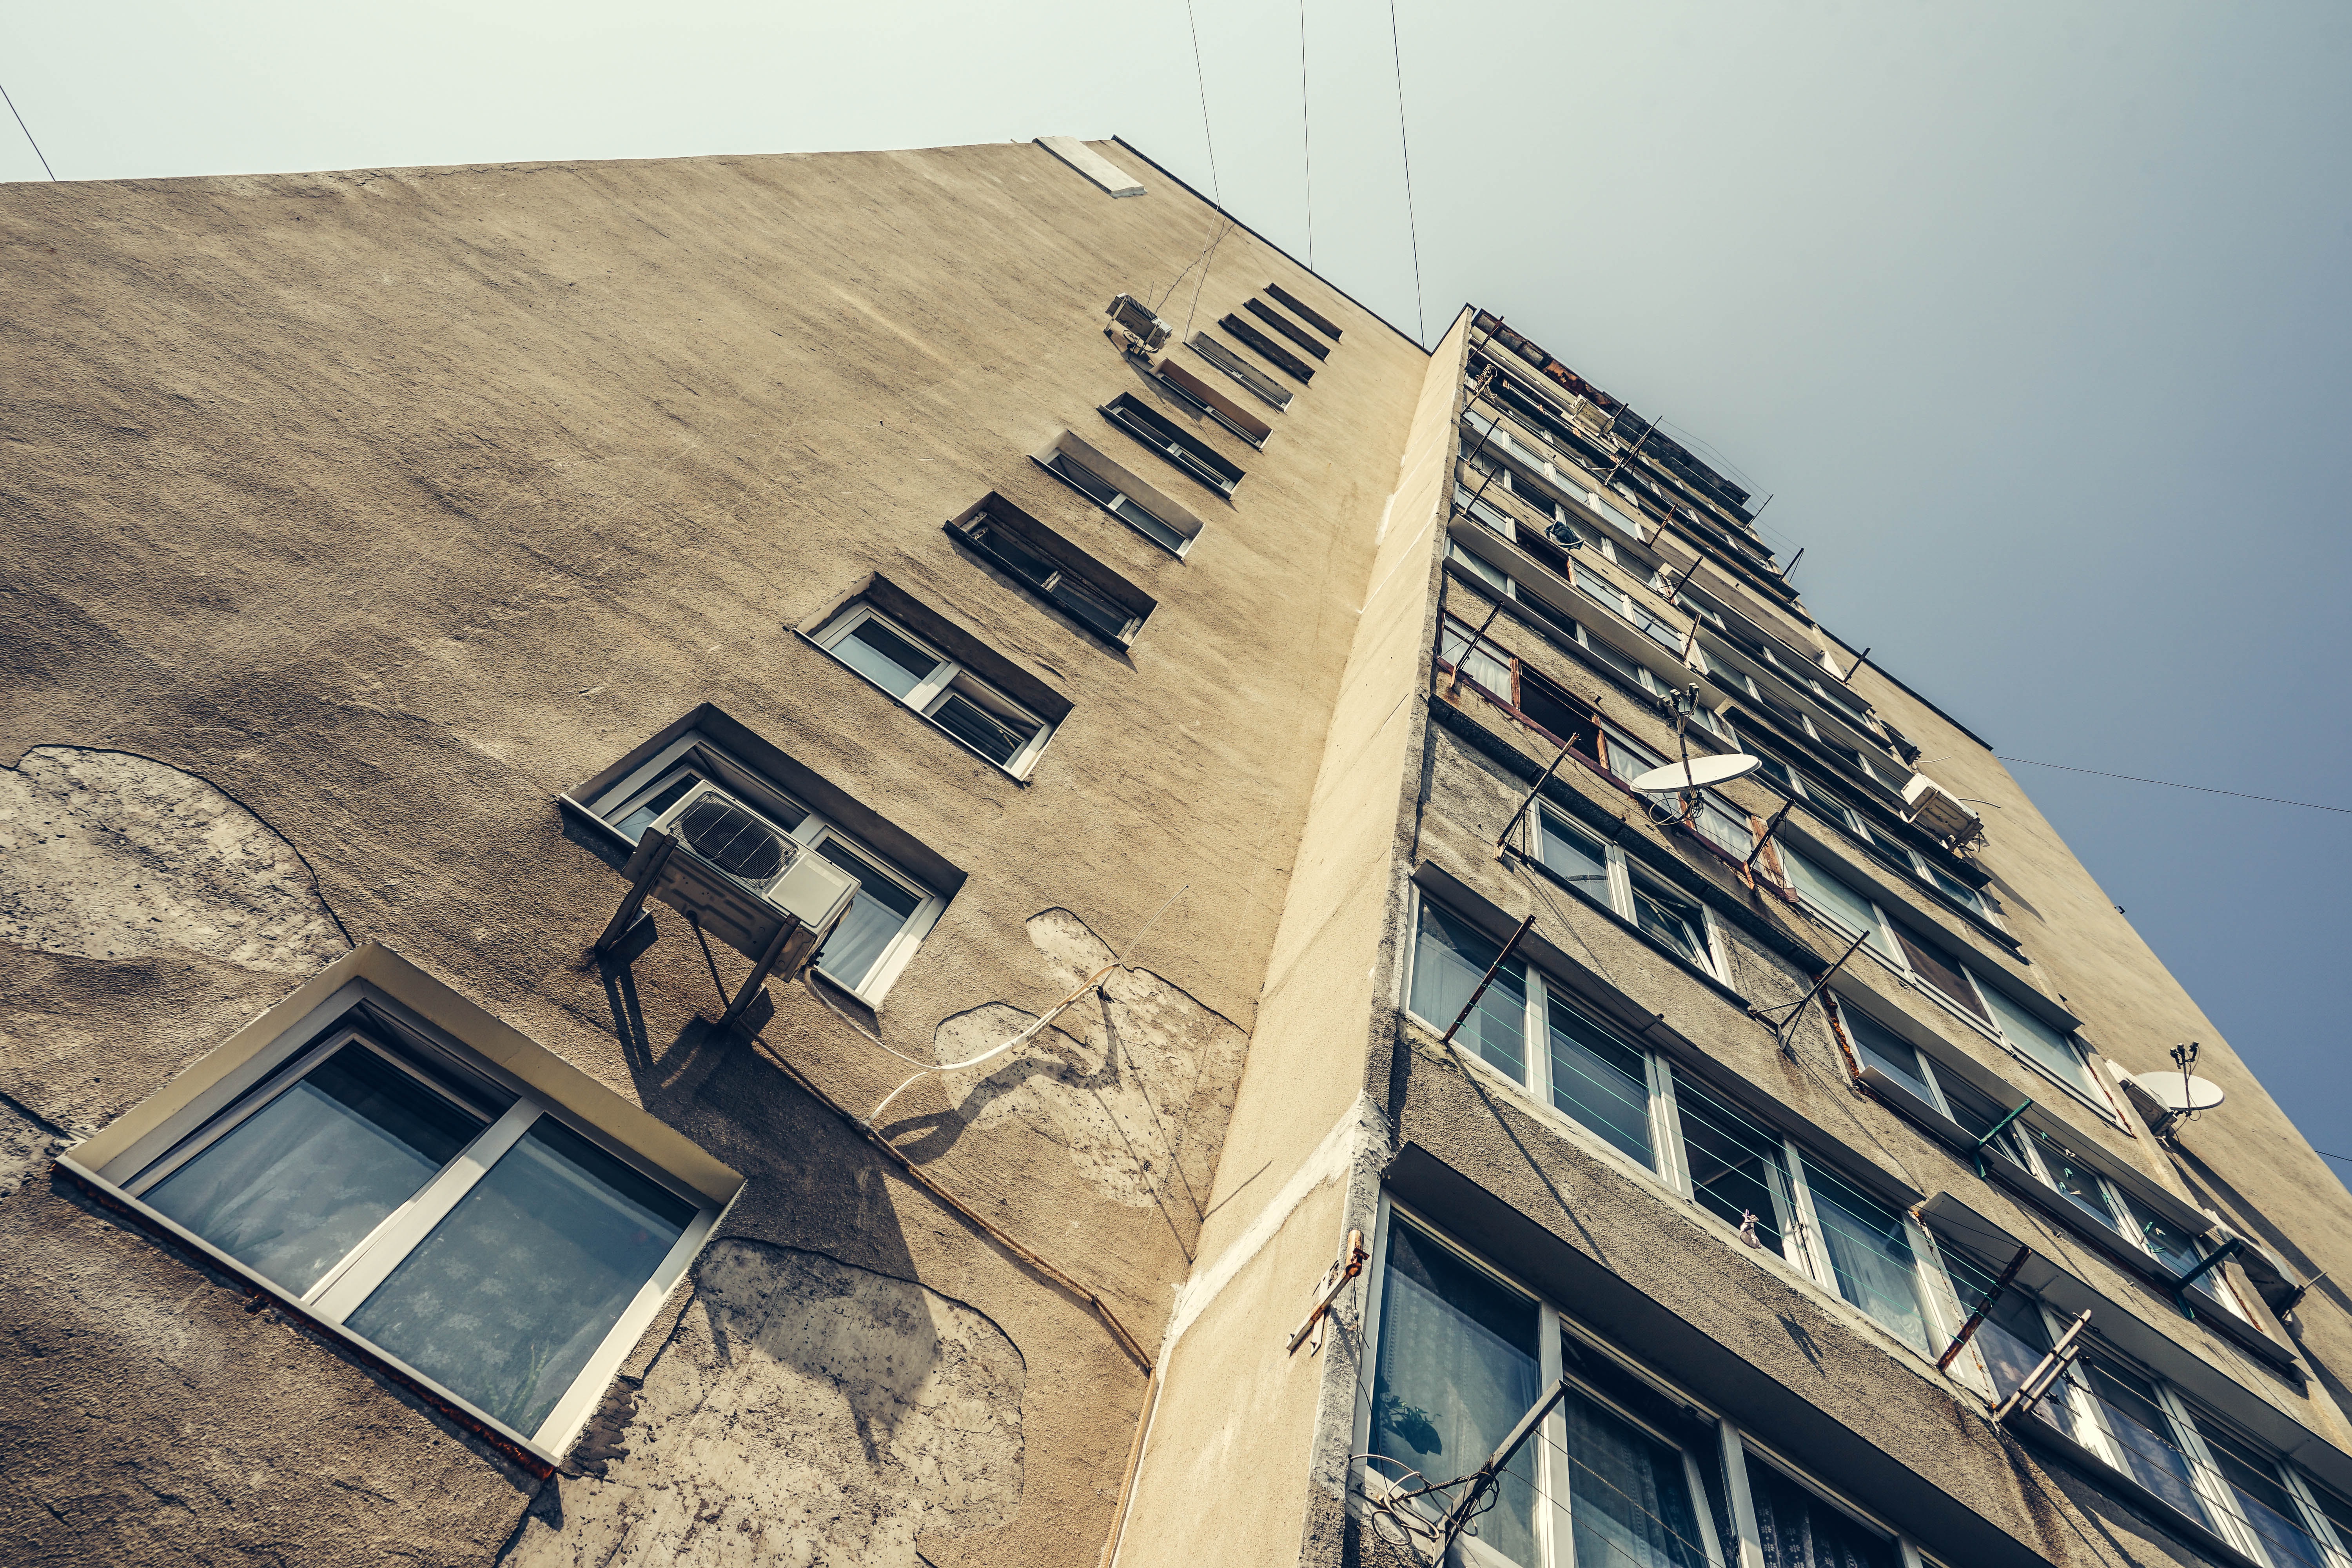
architecture, wood, house, roof, skyscraper, downtown, facade, tower block, shape, urban area